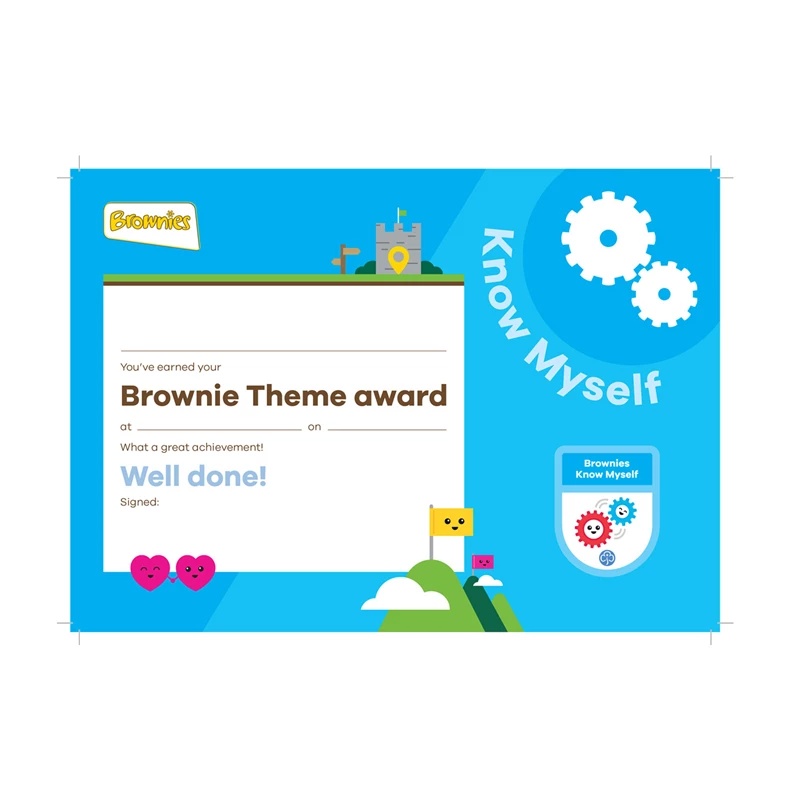
Theme award - Brownies Know Myself certificate
Brand: The Scout And Guide Shop
Category: Arts & Entertainment > Party & Celebration > Trophies & Awards > Award Certificates